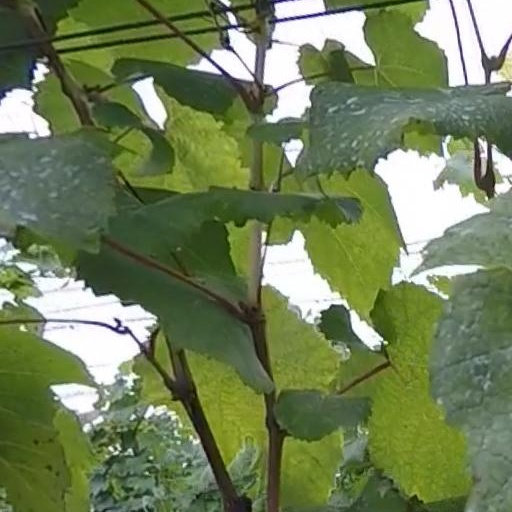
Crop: grape